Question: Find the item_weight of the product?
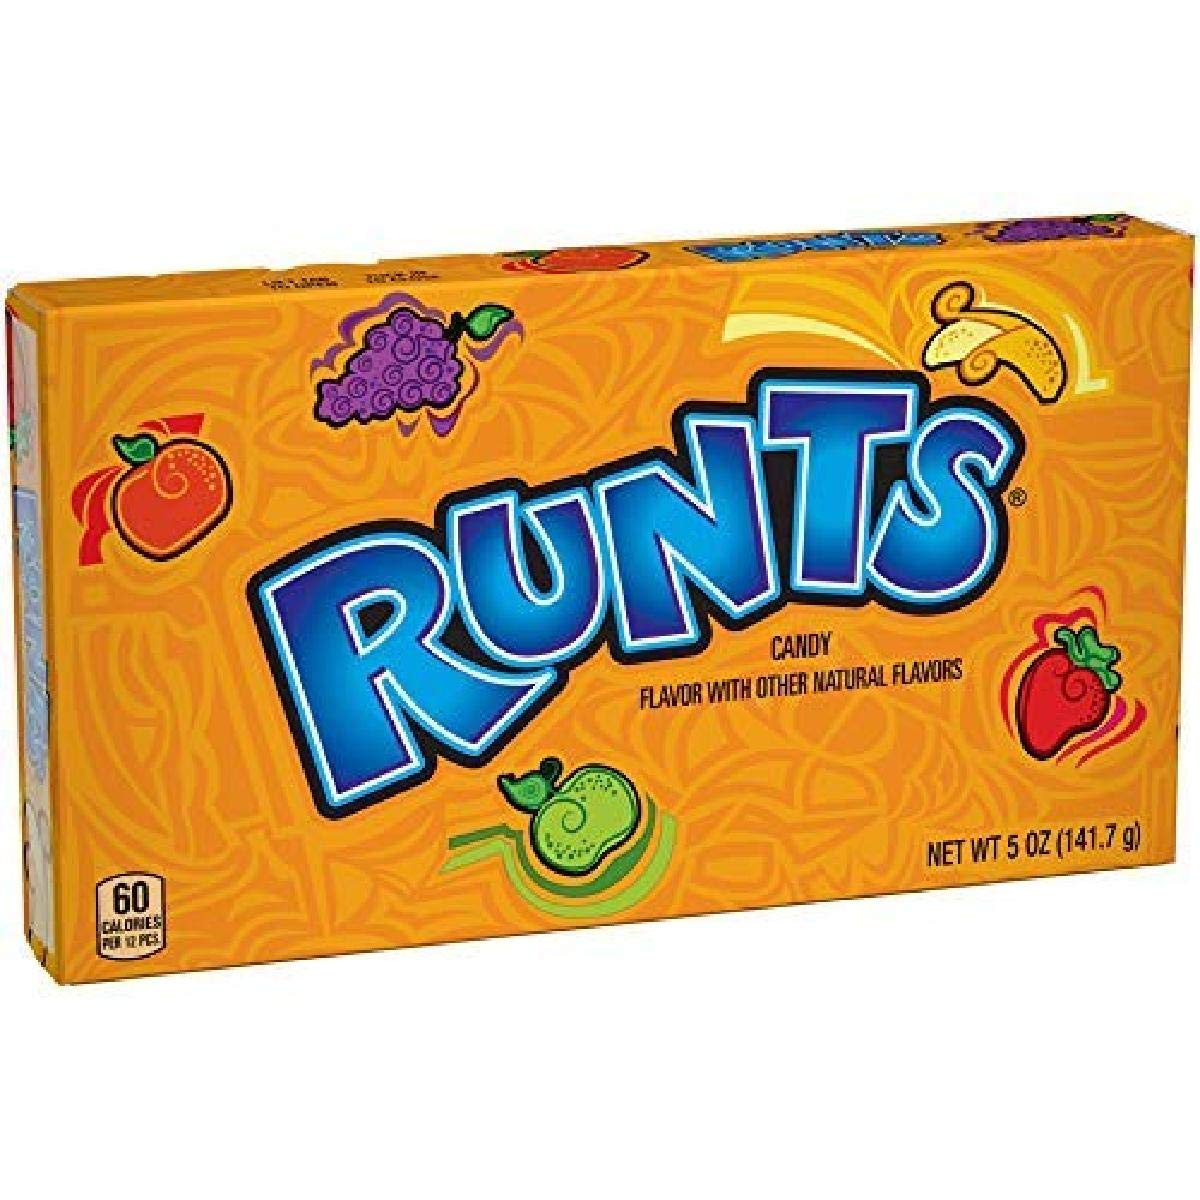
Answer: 5 ounce